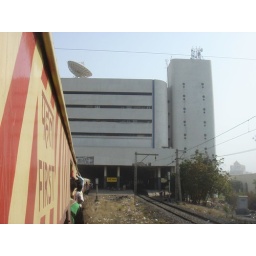
Stop 1 in Navi Mumbai: Entering Vashi station. The building above houses the International Infotech Park.